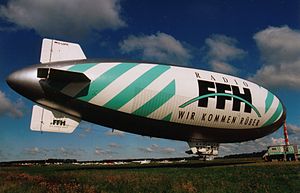
Flugplatz Uetersen-Heist / Civilt brug fra 1951
Luftskibet D-LDFR i Uetersen (1994)
Flugplatz Uetersen-Heist, er en offentlig flyveplads, ved byen Heist, 6 km syd for Uetersen, Kreis Pinneberg, i delstaten Slesvig-Holsten, Tyskland. Den ligger 30 km vest for centrum af Hamborg. Med over 60.000 årlige flybevægelser er den en af de mest benyttede i landet.